House of Duckinoski family

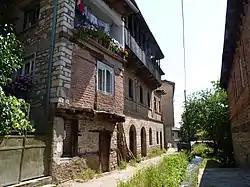
The house (on the left, second in a row)

The House of Duckinoski family, or House of Duckinovci is a house in the village of Vevčani, Vevčani Municipality, North Macedonia. The house belongs to the Duckinoski family and the building is registered as a Cultural Heritage of North Macedonia.